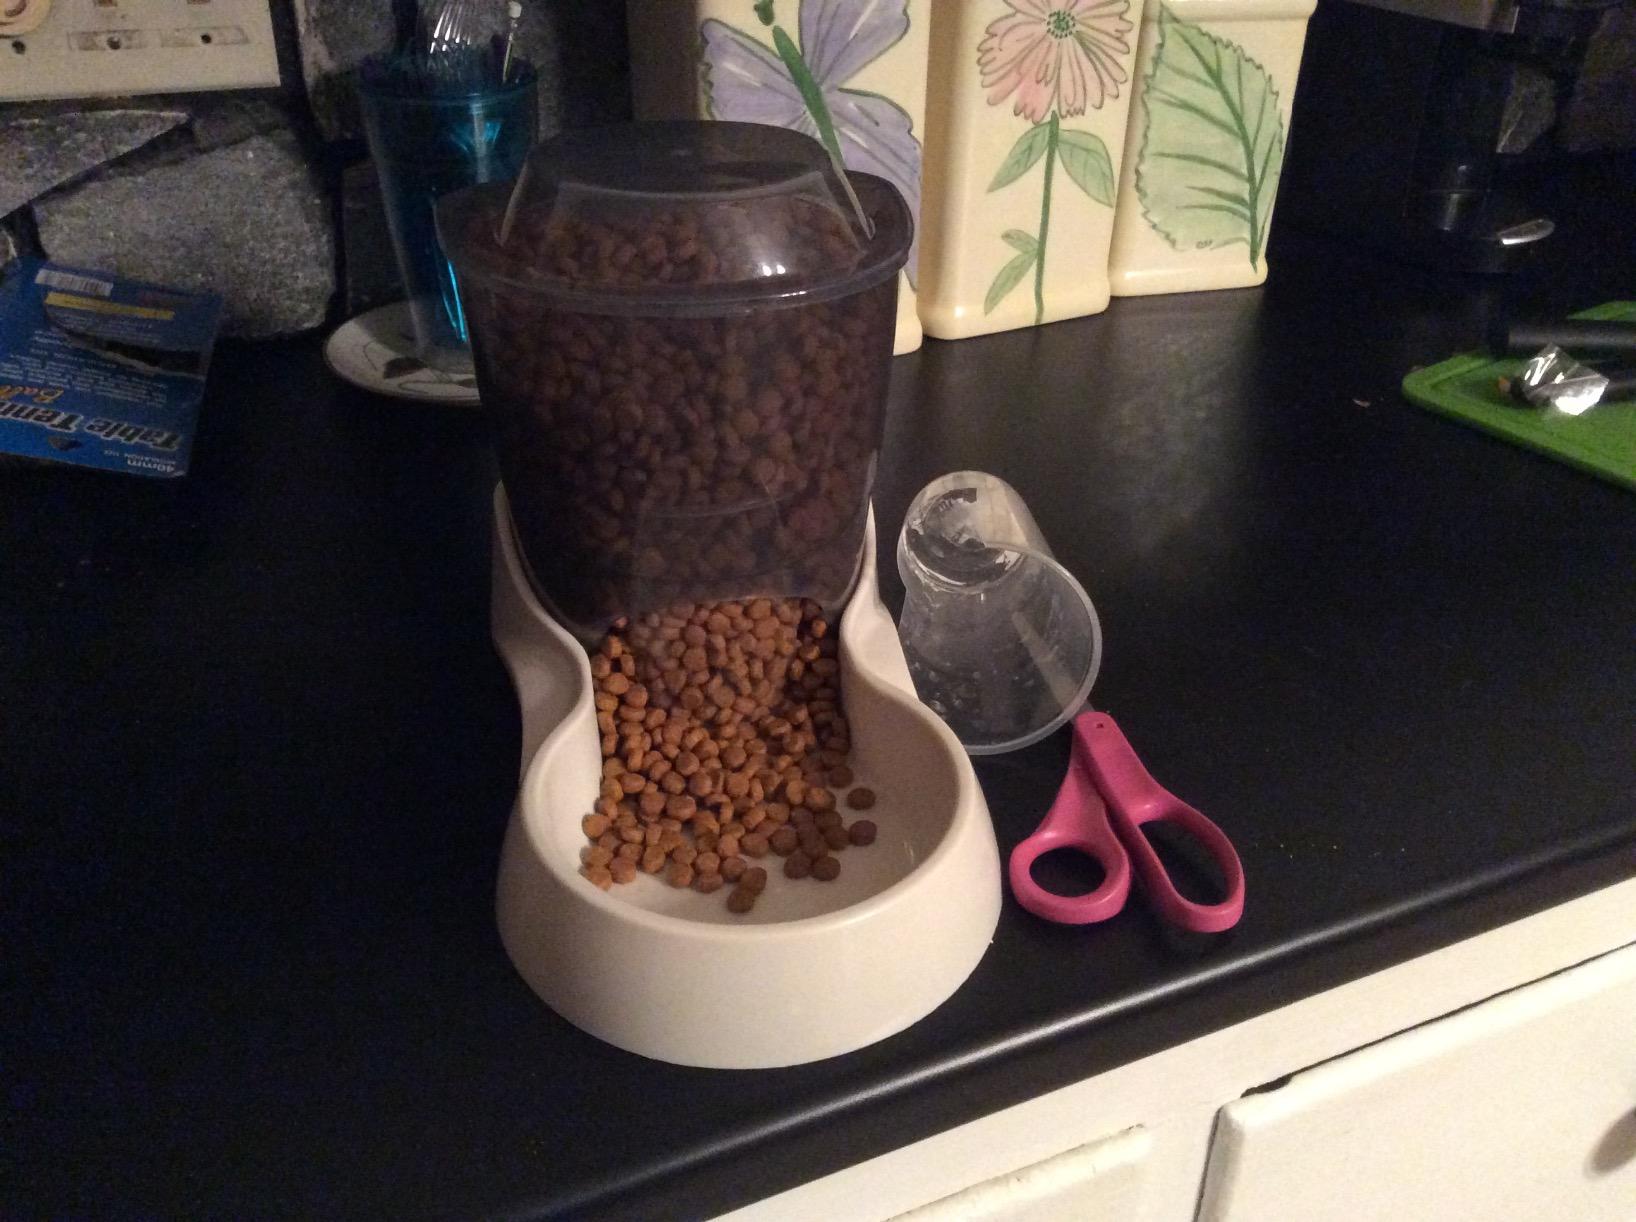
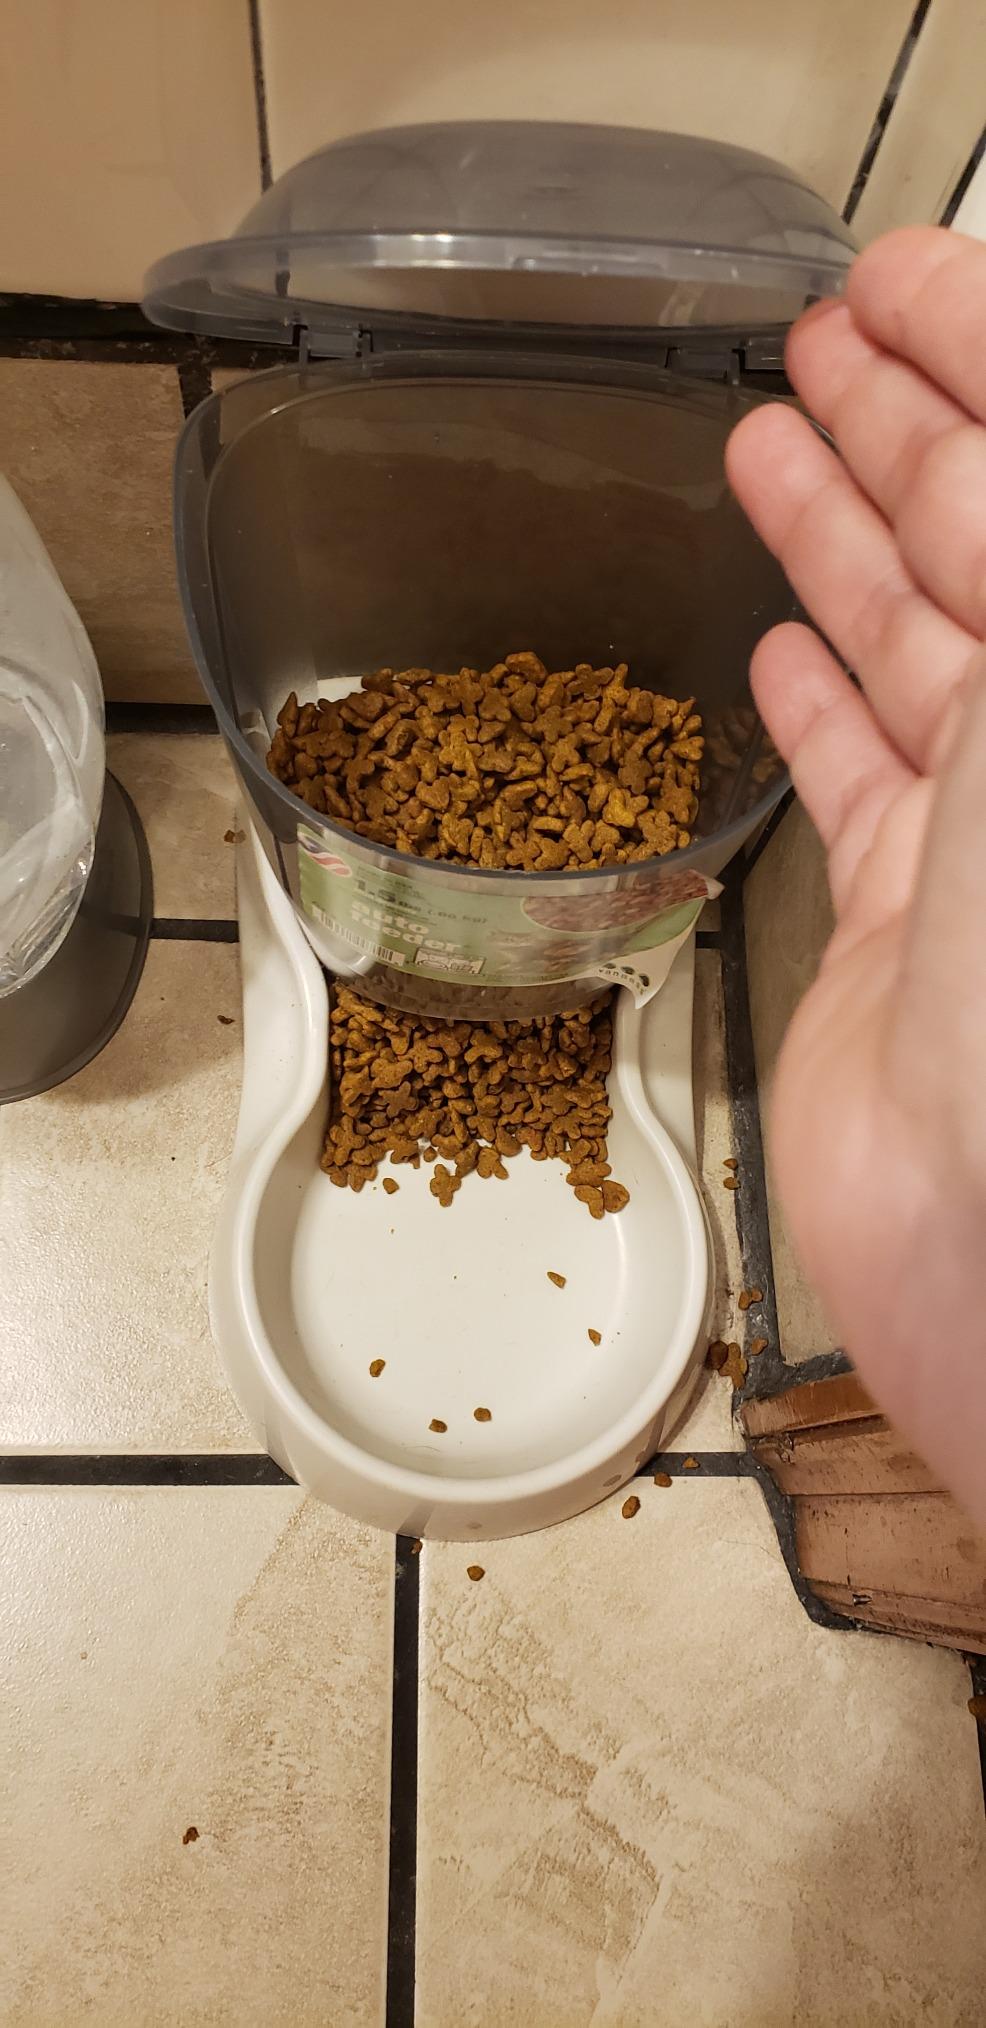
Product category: items_feeder
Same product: yes